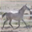
Label: horse